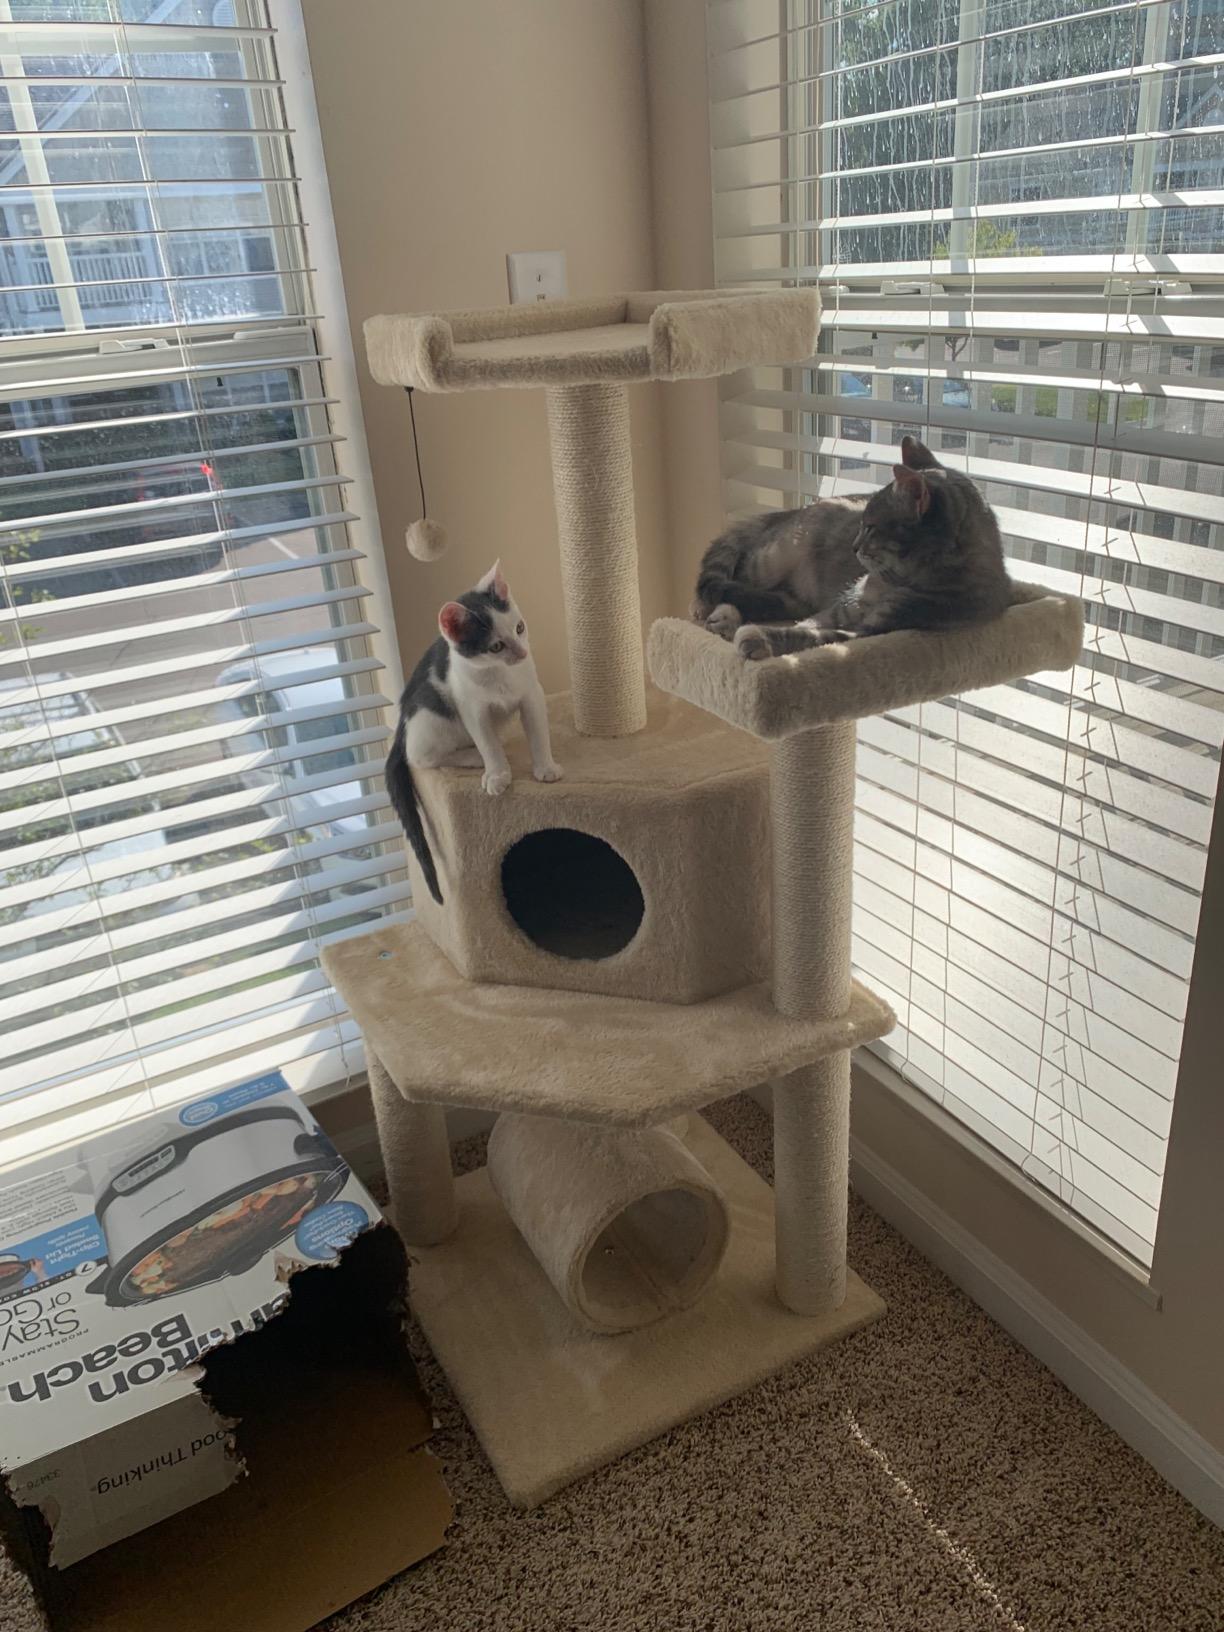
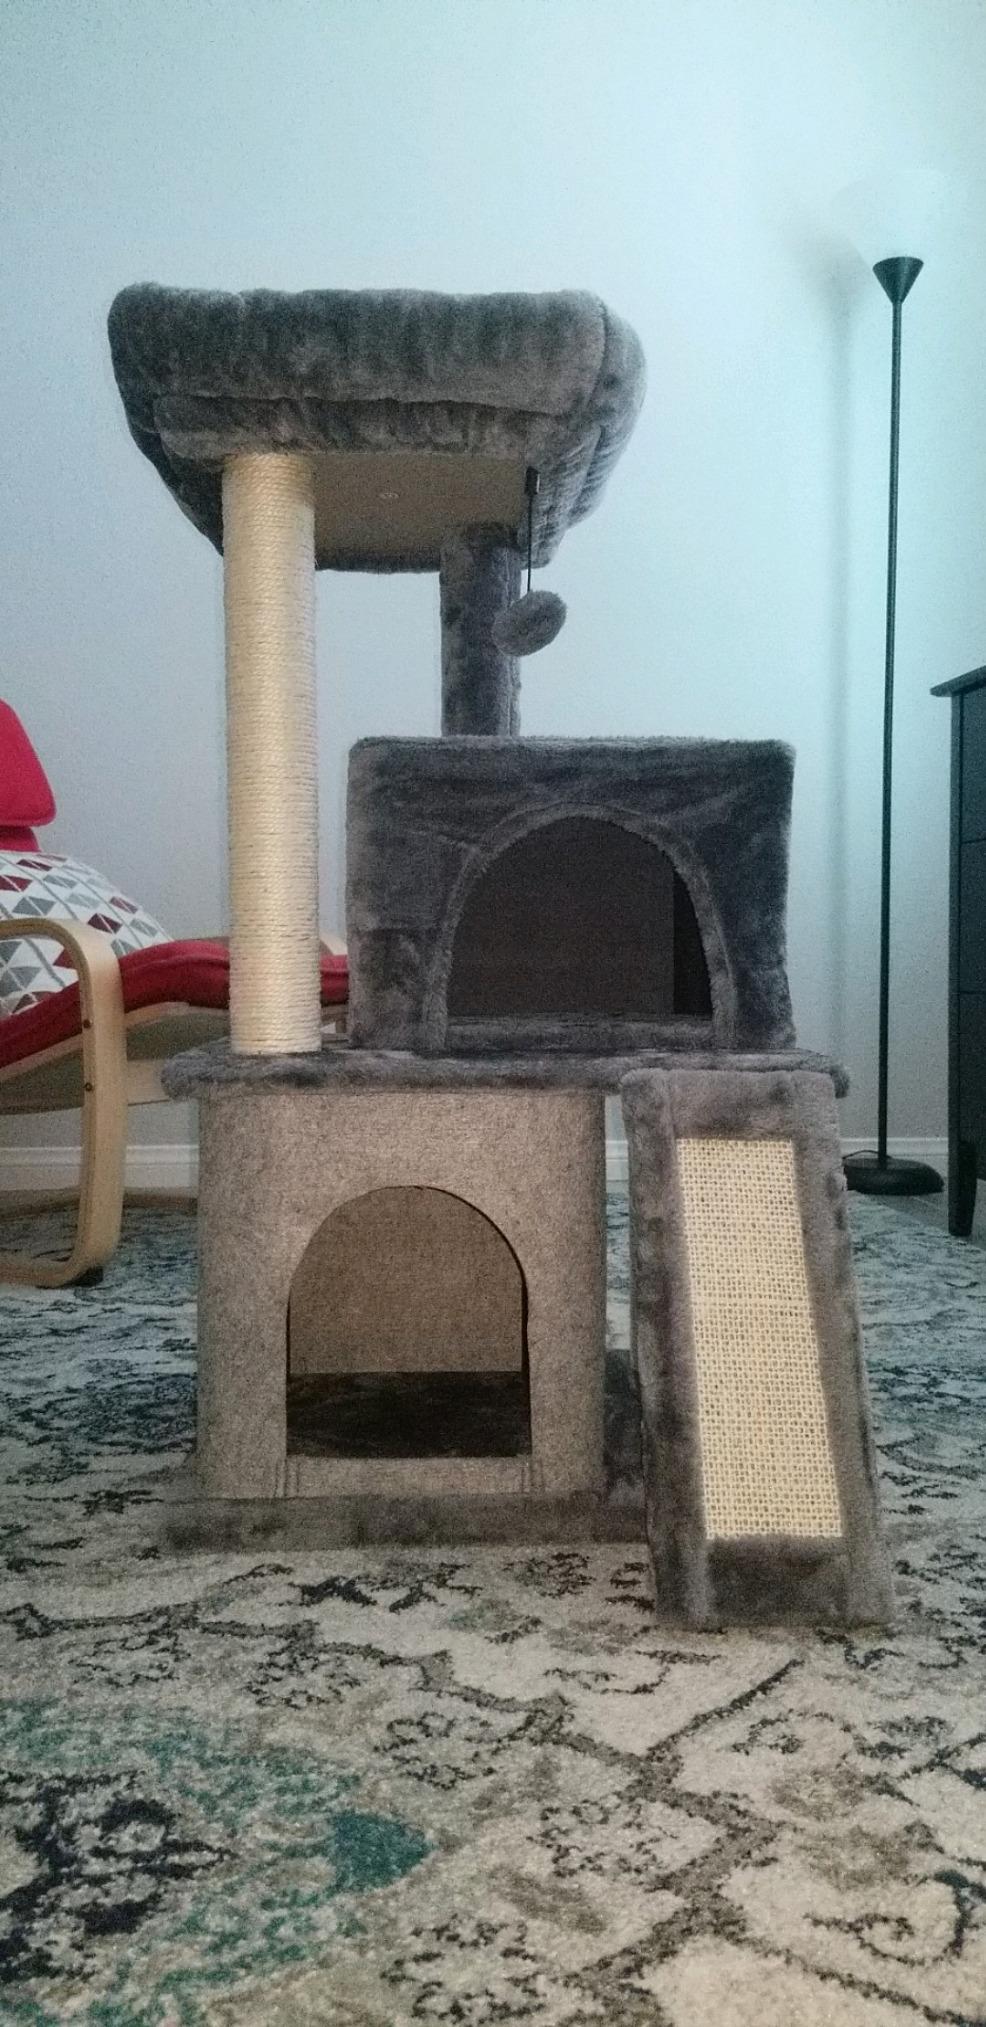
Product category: items_cat tree
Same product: no